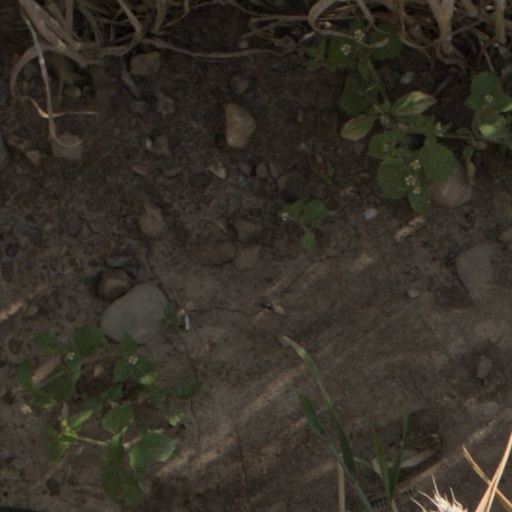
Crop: wheat